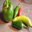
Label: sweet_pepper